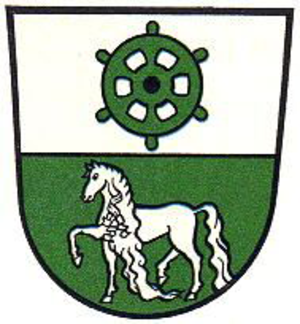
Lemwerder
Coat of arms of Lemwerder
Lemwerder er en kommune i den sydlige del af i Landkreis Wesermarsch i den tyske delstat Niedersachsen.